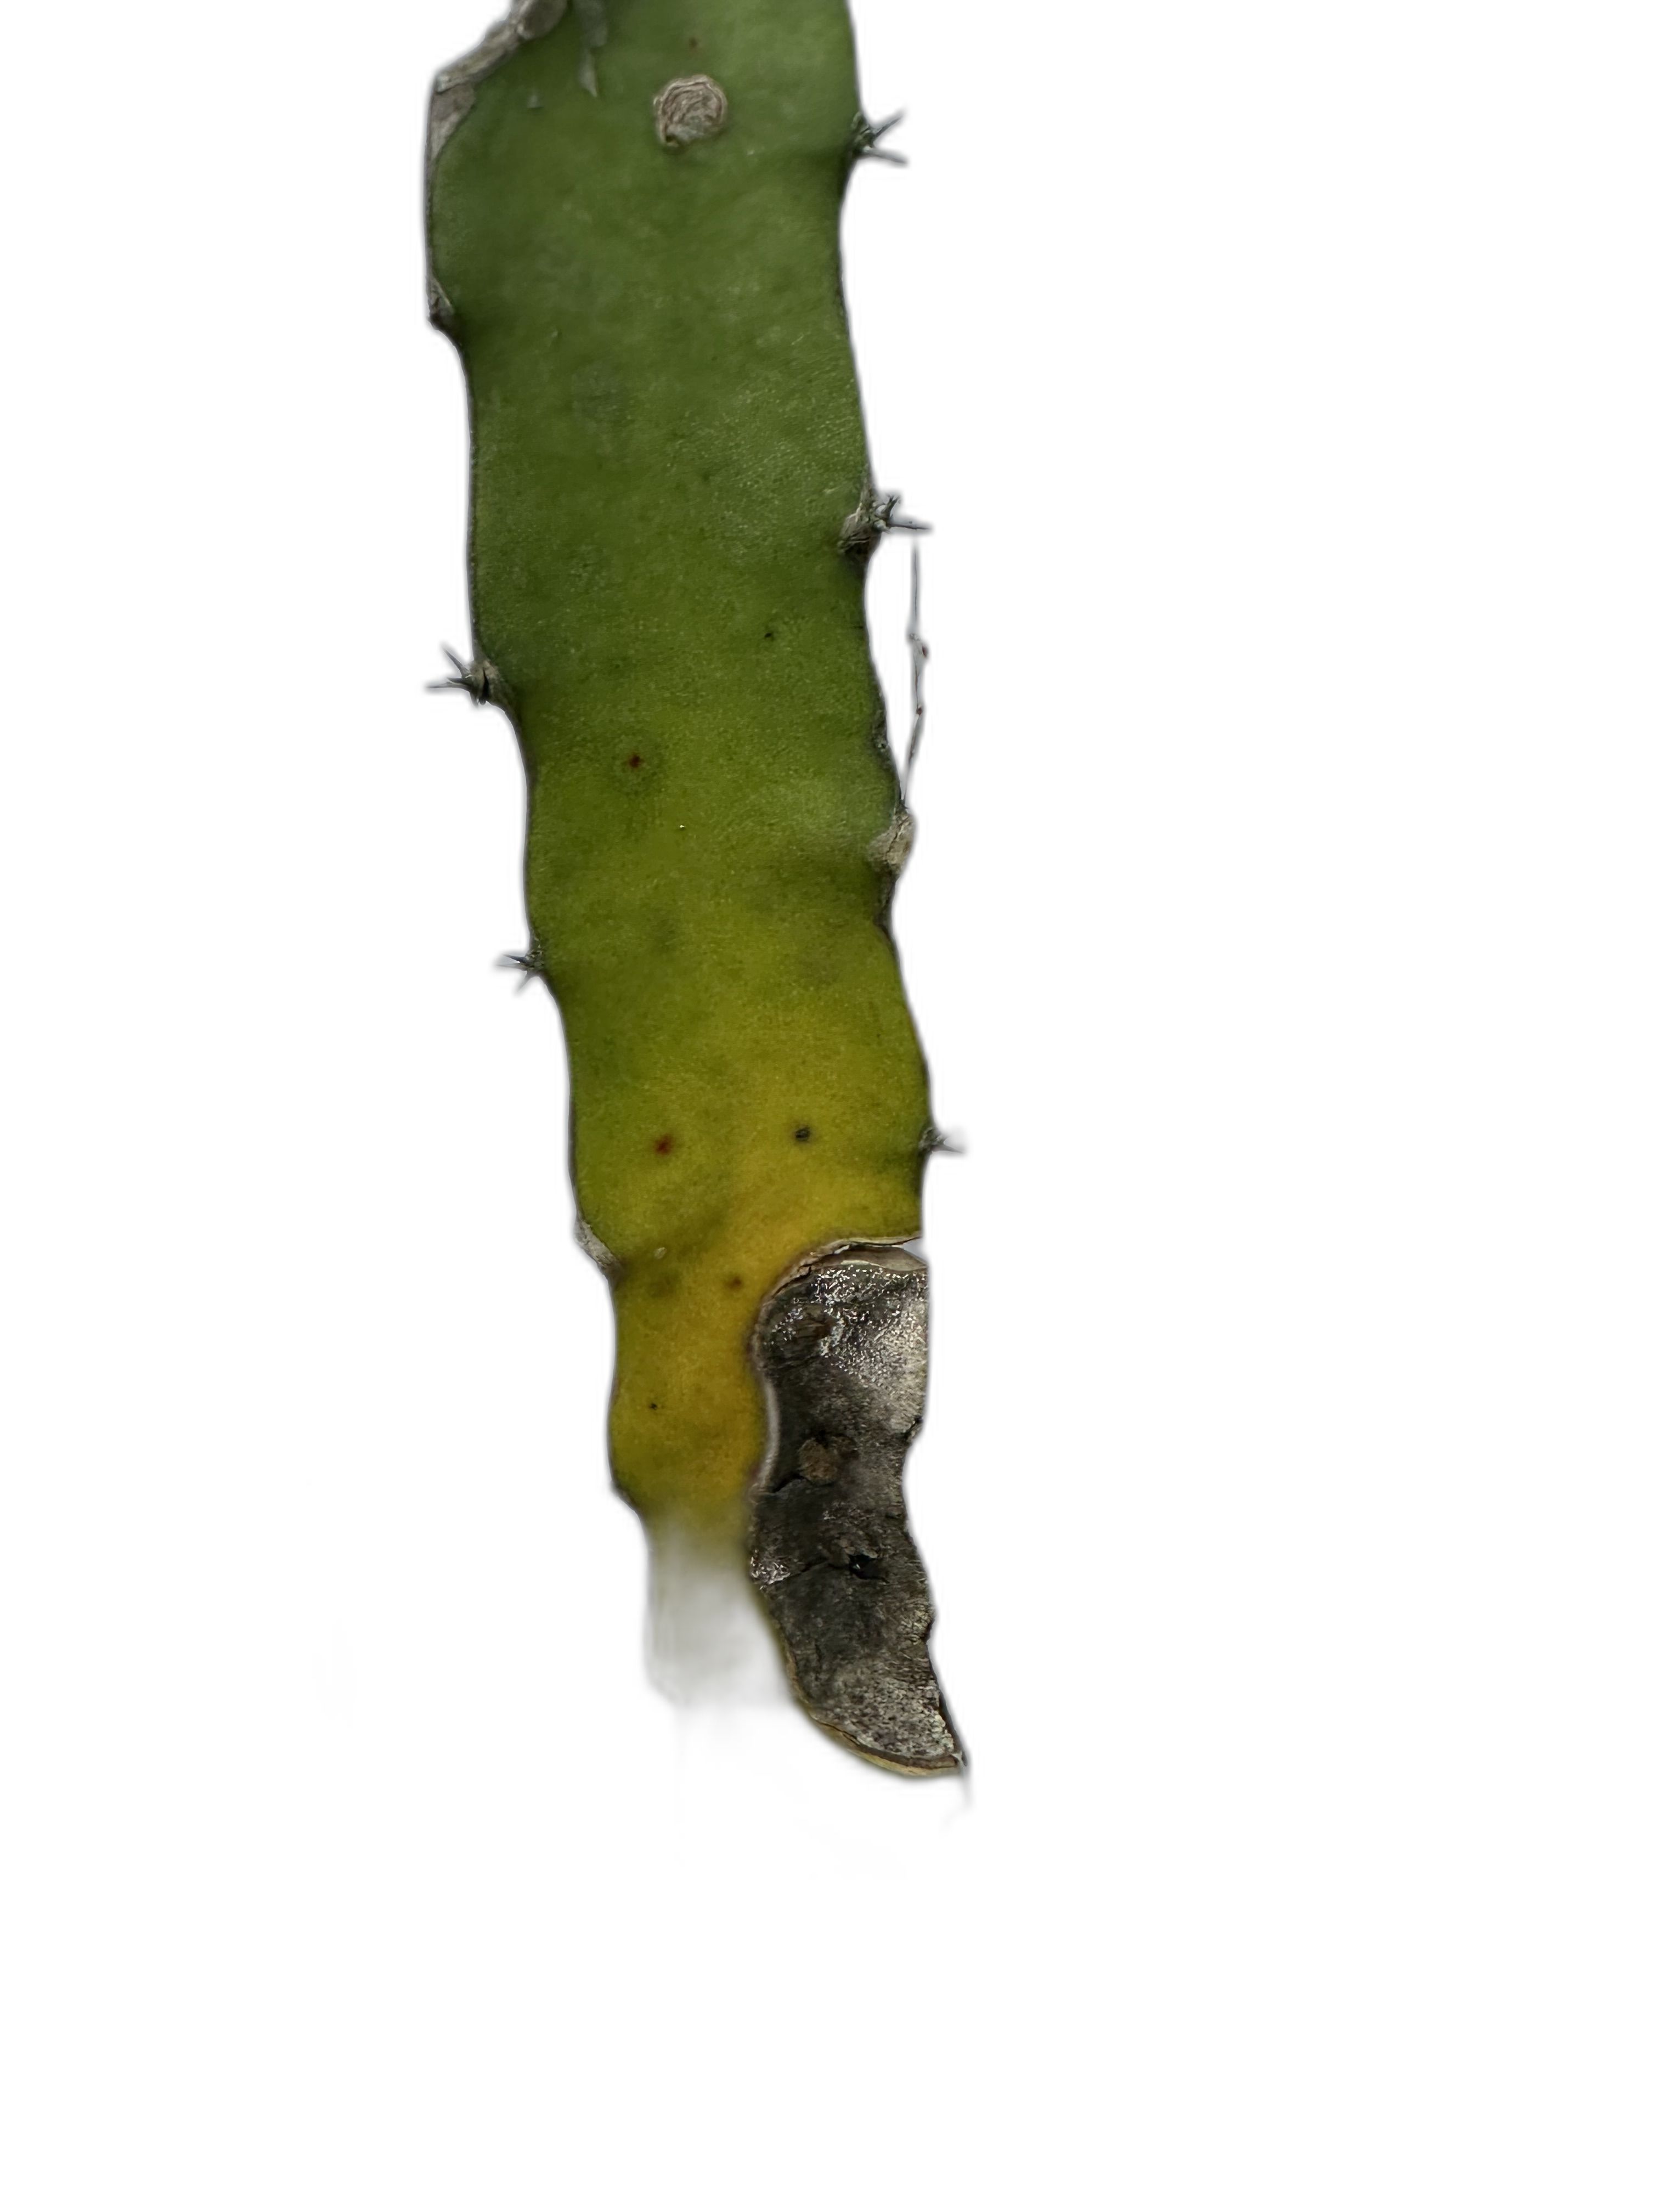
Label: Bad leaf